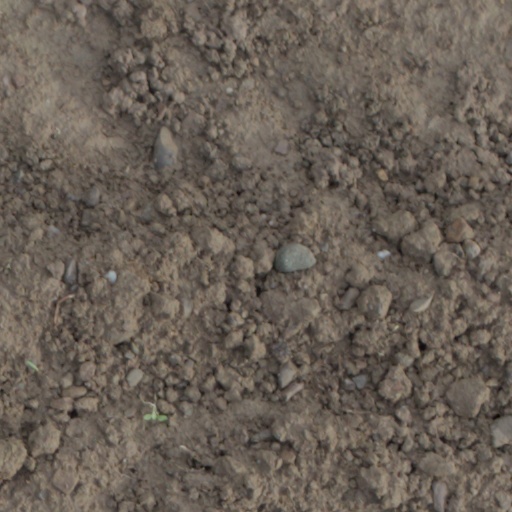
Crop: wheat